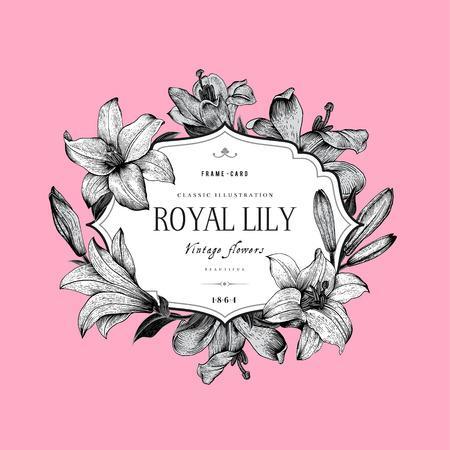
vintage elegant floral card with frame decorated with black and white lilies on a pink background .